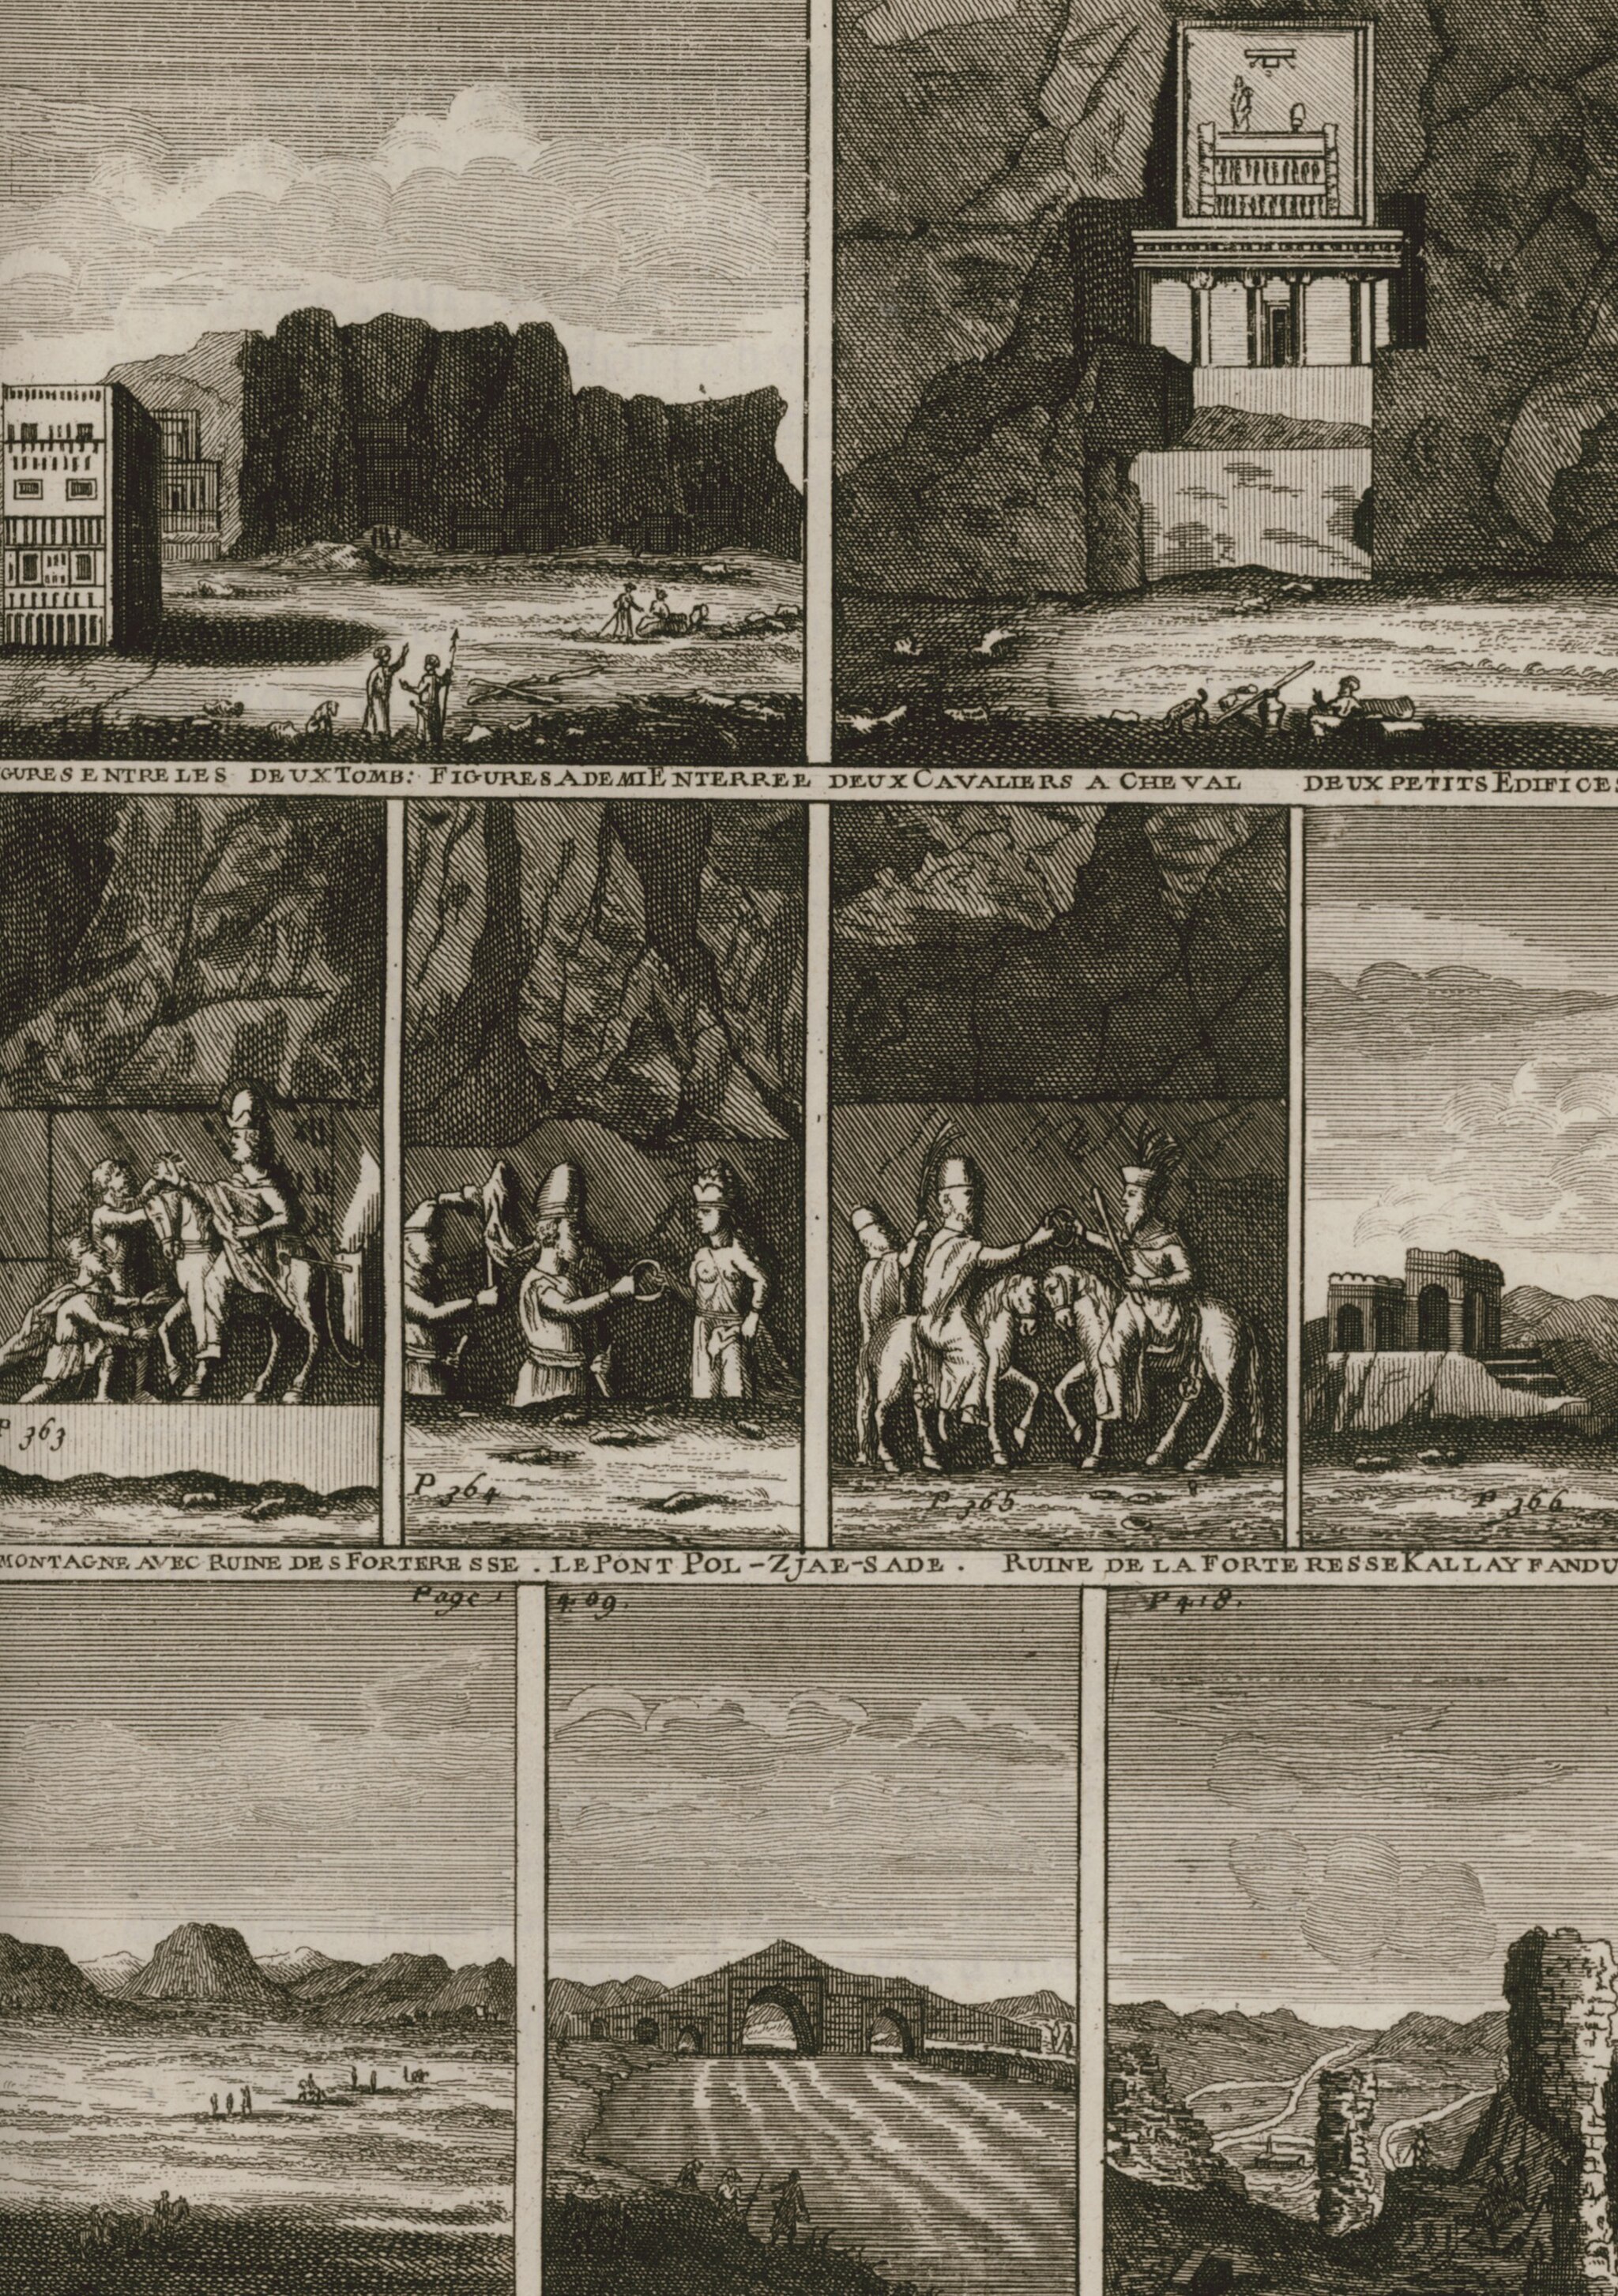
Title: Tombeaux à Naxi Rustan - Bruyn Cornelis De - 1725
Description: BRUYN, Cornelis de. Voyage au Levant, c’est-à-dire, dans les principaux endroits de l’Asie Mineure, dans les isles de Chio, Rhodes, et Chypre et.c., Paris, Guillaume Cavelier, 1714
Date: 1714
Categories: PD-1996, PD-Art (PD-old), CC-PD-Mark, Drawings of Naqsh-e Rustam, Voyage au Levant (Cornelis de Bruijn)